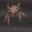
Label: spider